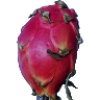
Label: Pitahaya Red 1